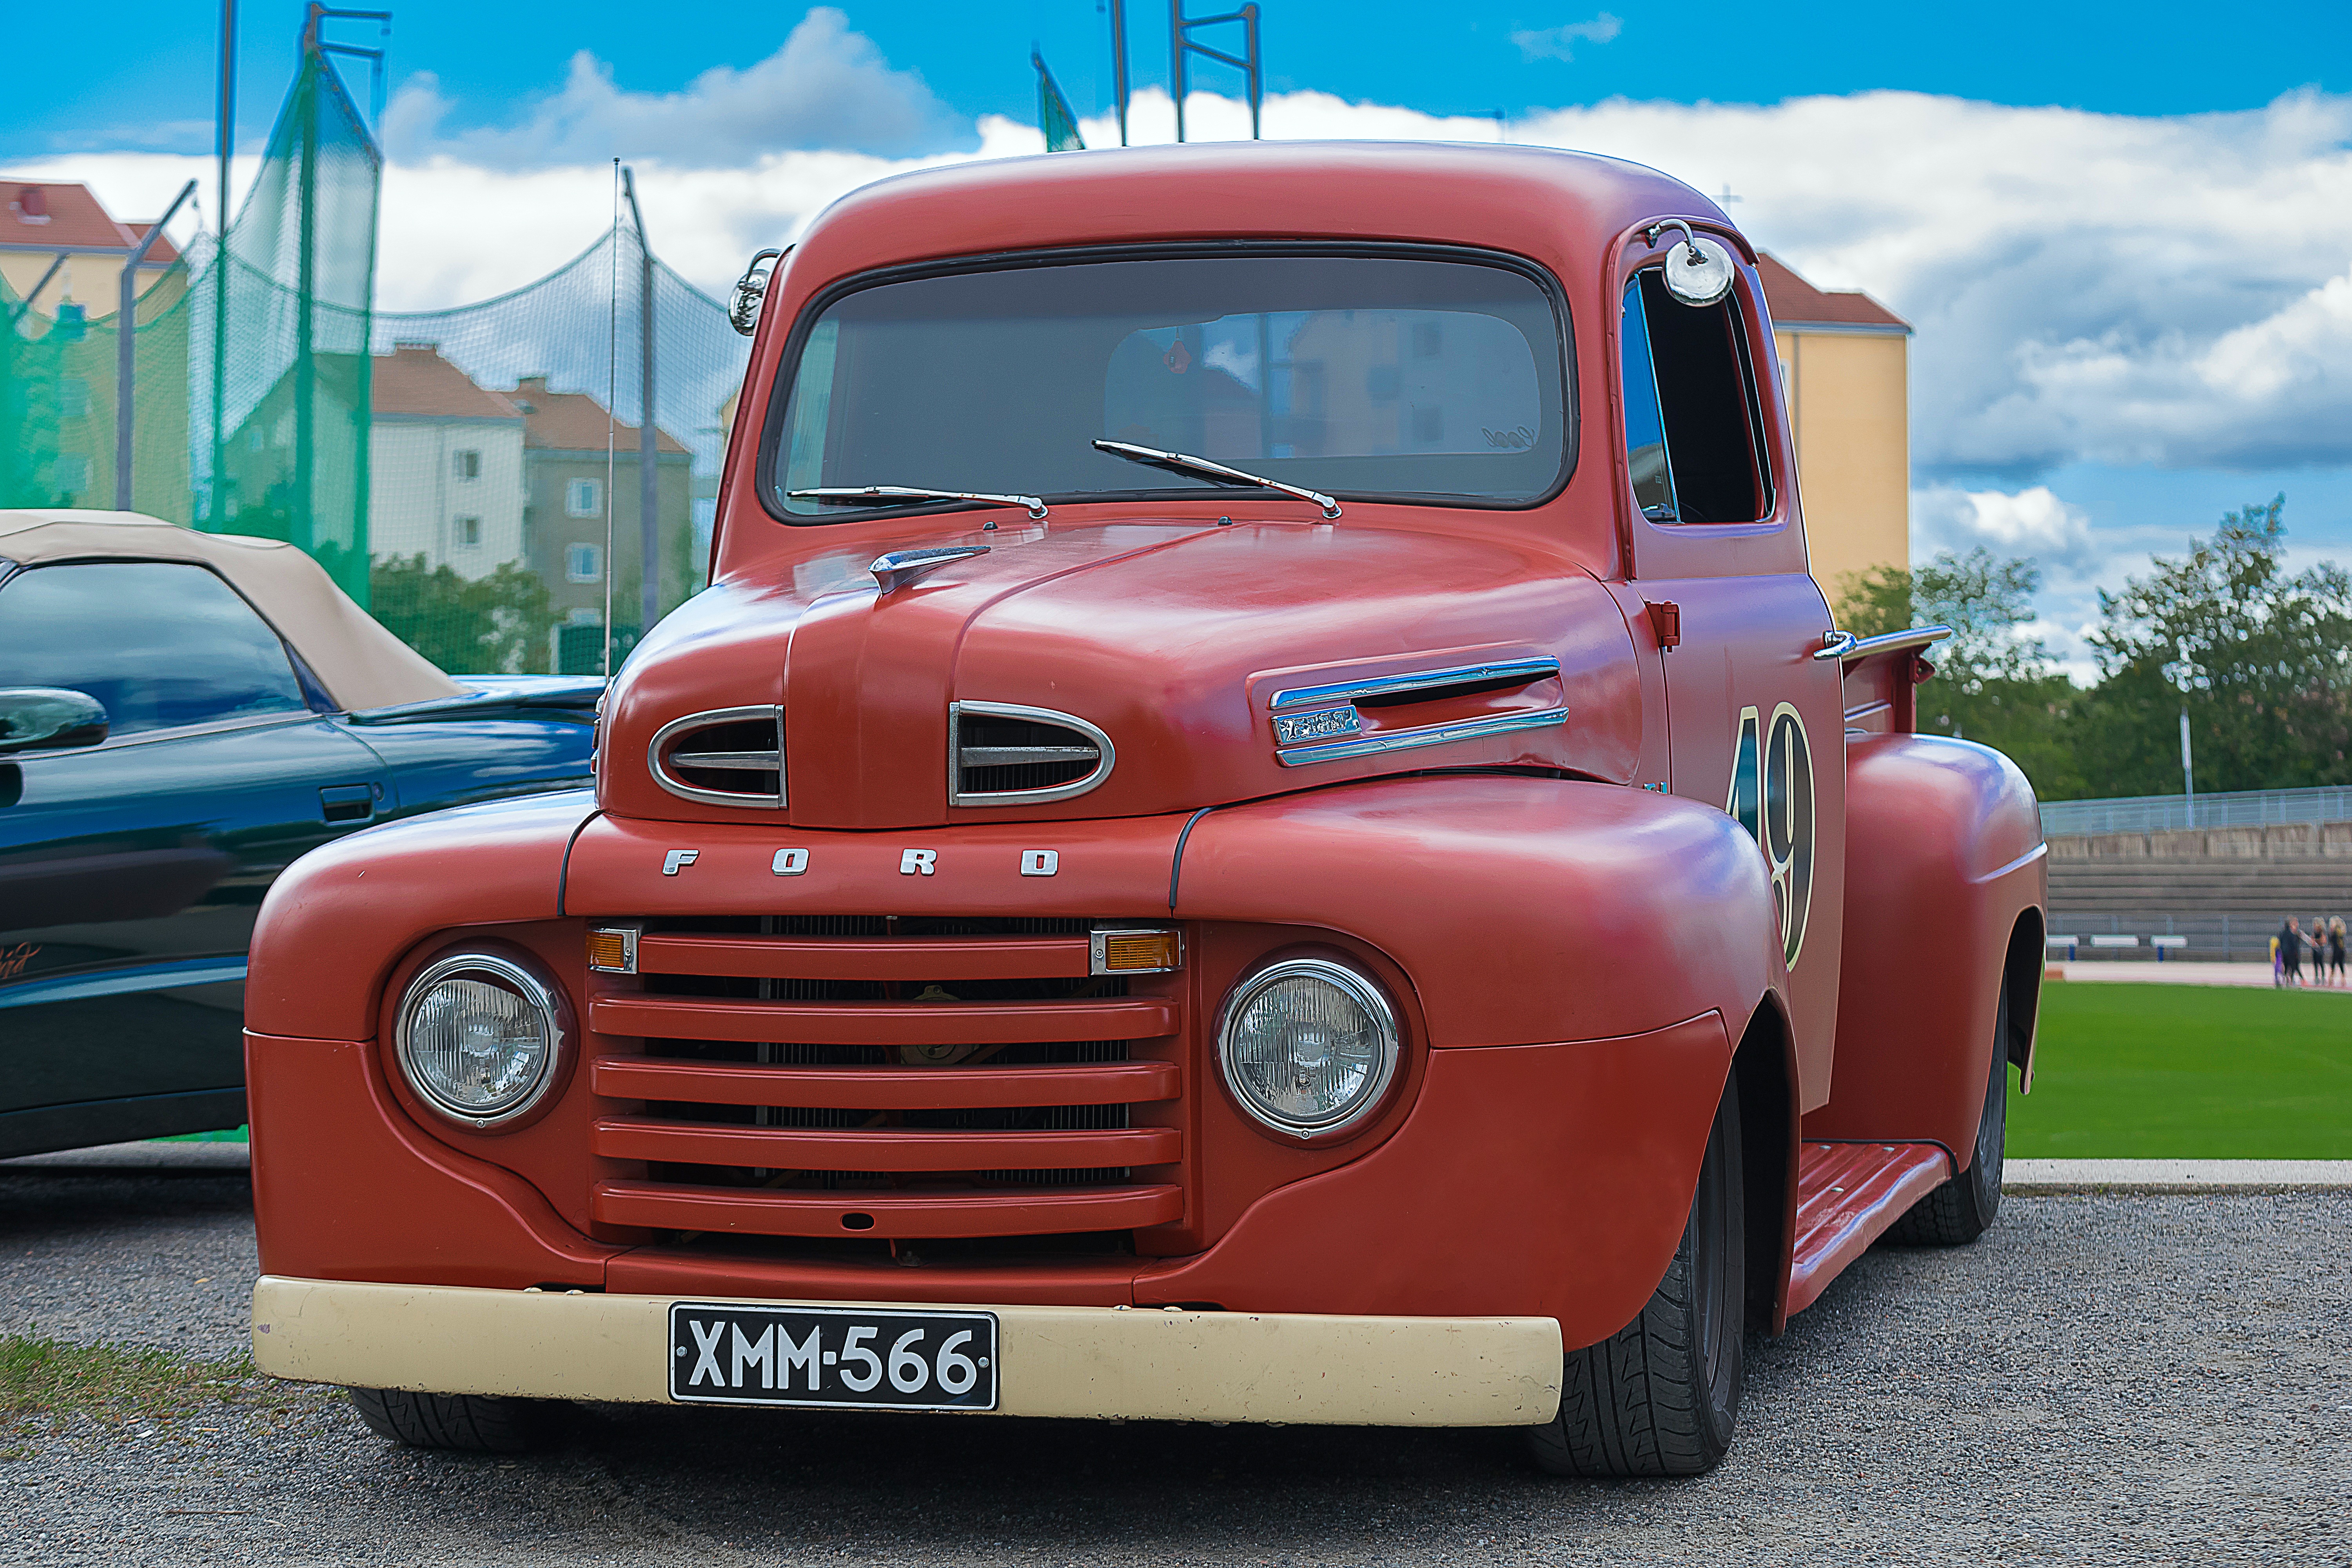
car, old, truck, vehicle, motor vehicle, classic, antique car, pickup truck, hot rod, motor show, land vehicle, automobile make, compact car